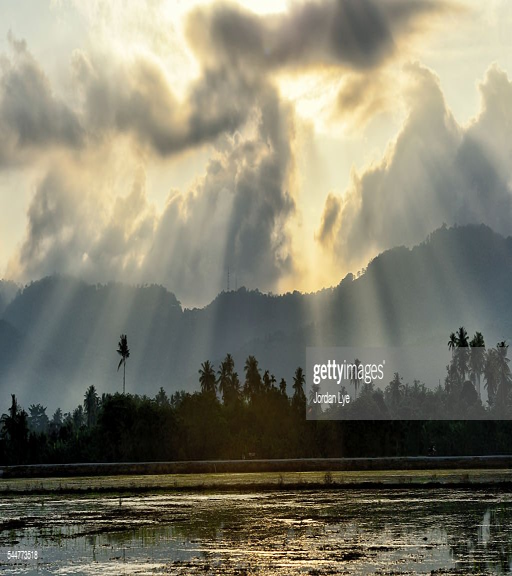
shine on an empty paddy field